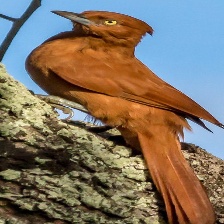
Species: CAATINGA CACHOLOTE
Scientific name: PSEUDOSEISURA CRISTAT